A.E.I.O.U.

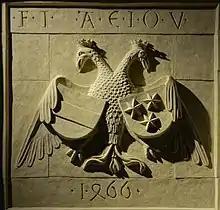
Heraldic plaque dated to 1466 with Habsburg motto F.I. A.E.I.O.U. Left part is Habsburg fesse coat of arms and right part is Counts of Celje coat of arms, united under Imperial double-headed eagle

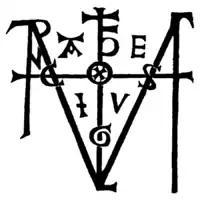
A.E.I.O.U. monogram of Frederick III

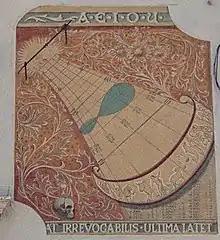
Sundial in Meran (now Italy) featuring an A.E.I.O.U. inscription

Frederick's first use of the five-letter monogram was in 1437, when he was Duke of Styria. One note in his notebook (discovered in 1666), though not in the same hand, explains it in German and Latin as "All the world is subject to Austria" ( or ).